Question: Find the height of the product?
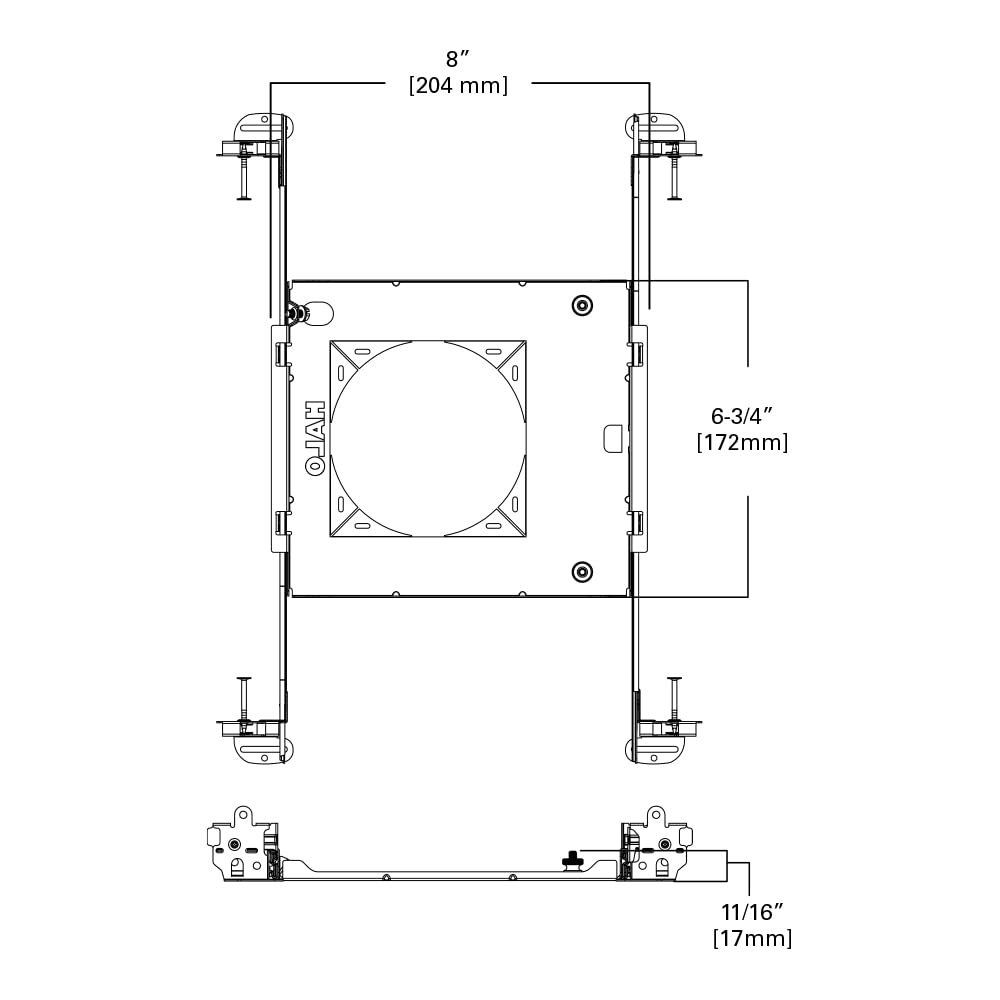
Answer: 172.0 millimetre